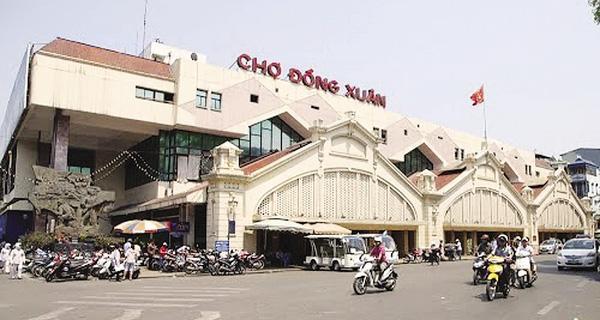
có một cái chợ lớn xuất hiện trong bức ảnh